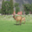
Label: deer